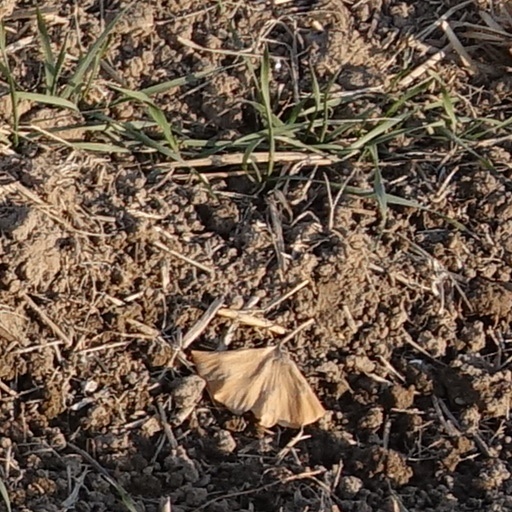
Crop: wheat